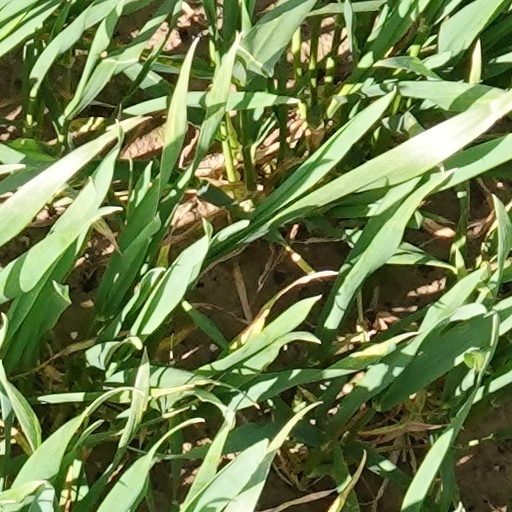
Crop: wheat